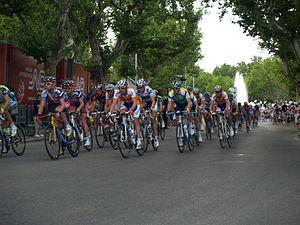
Peloton du Tour de France 2009 en Arles.